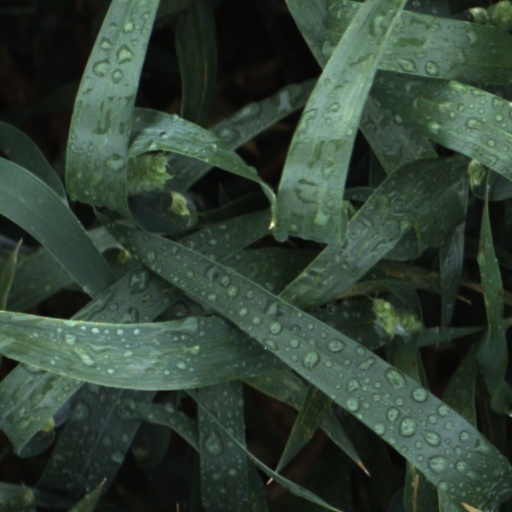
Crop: wheat